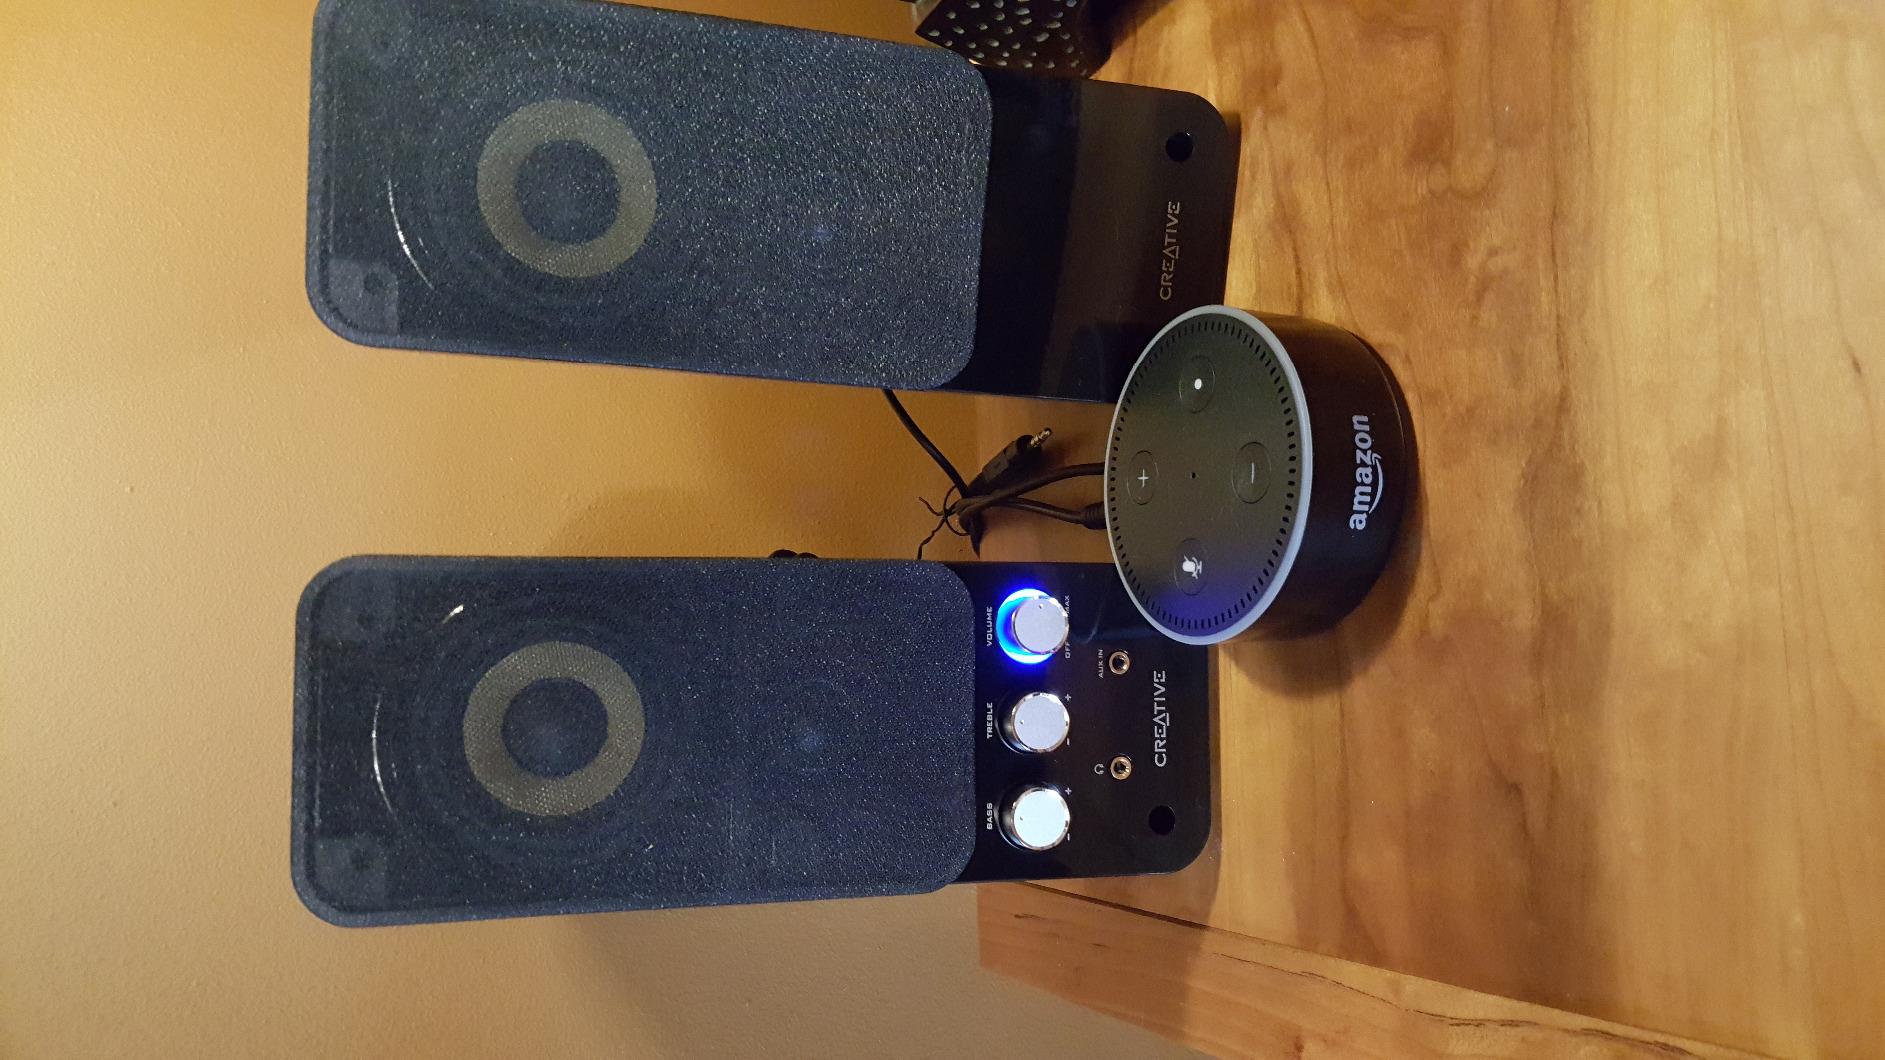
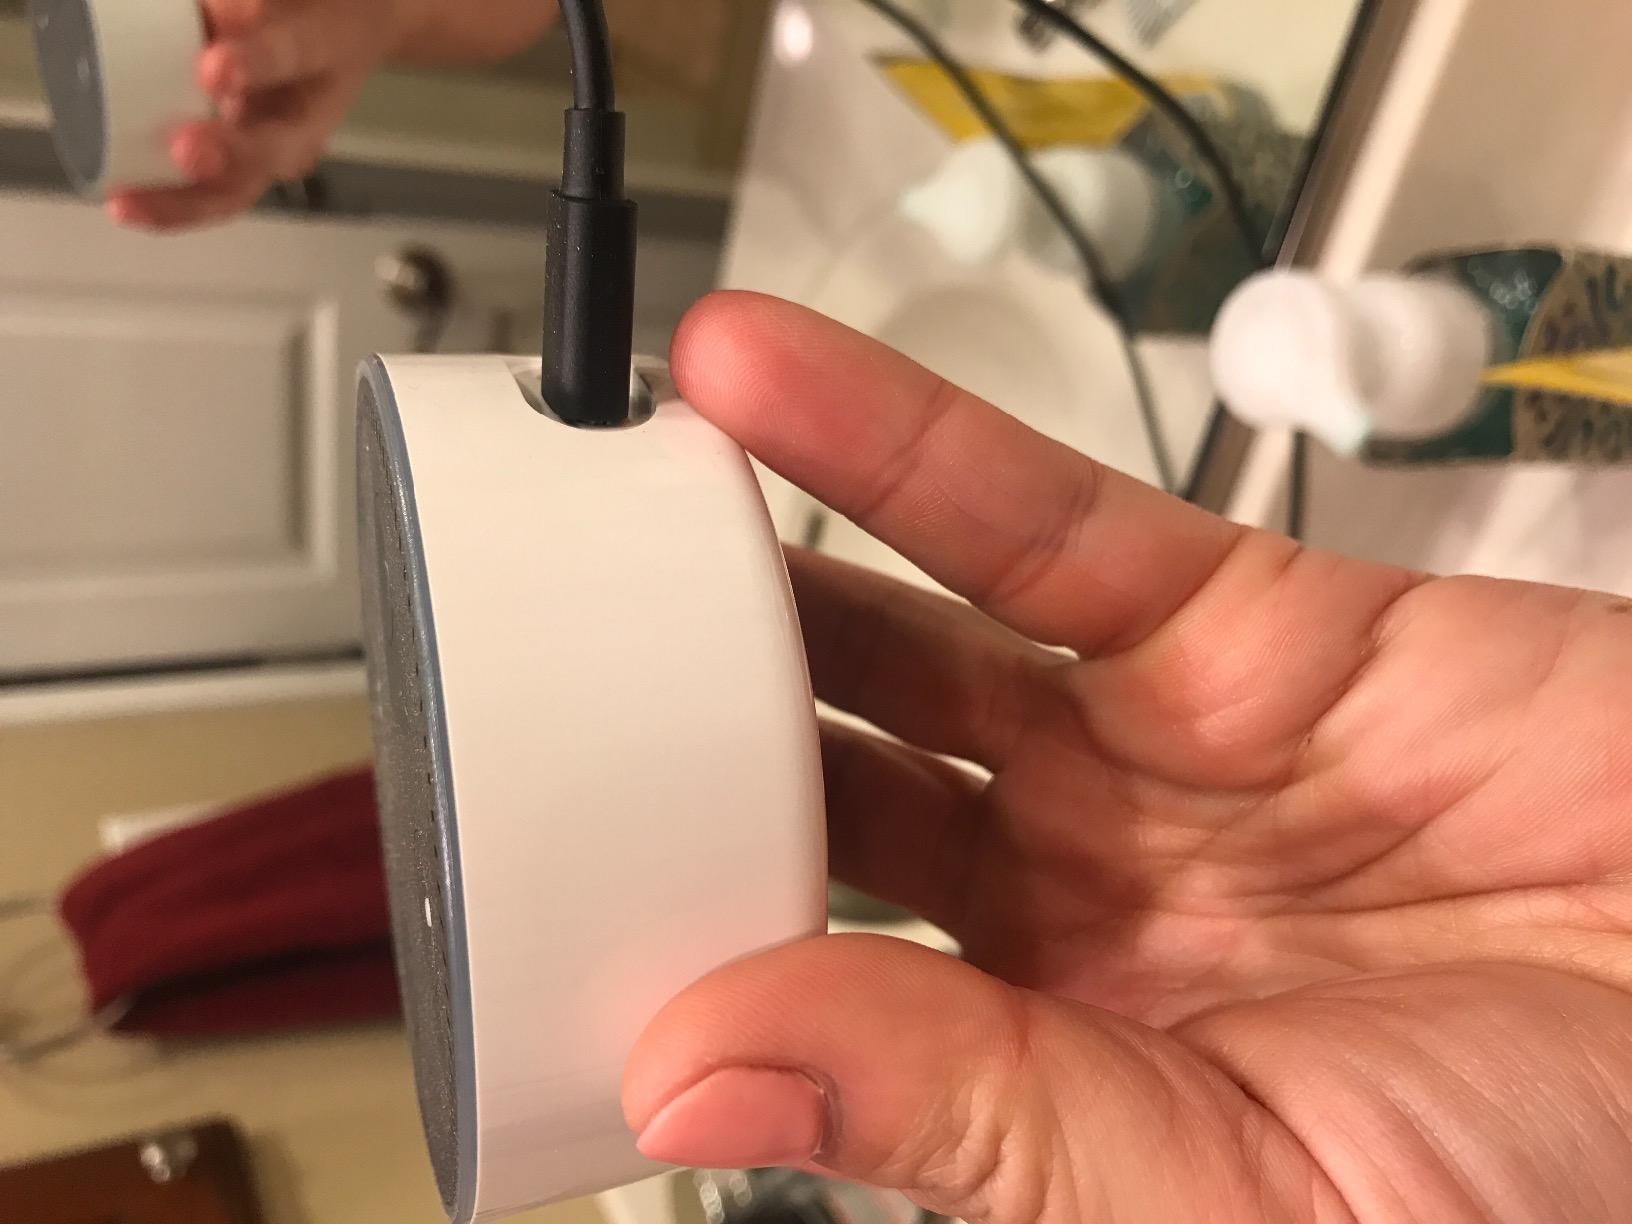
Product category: speaker
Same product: no